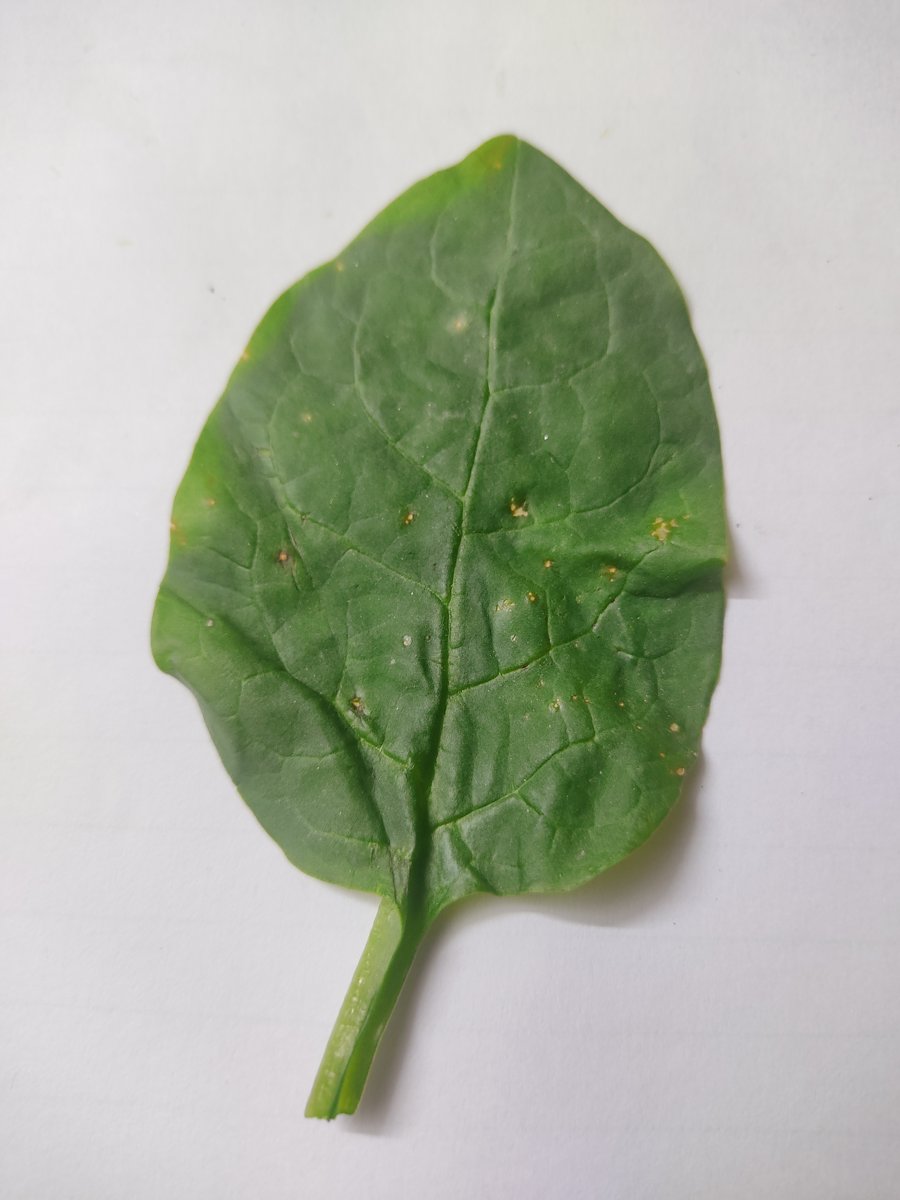
Label: Healthy-Leaf